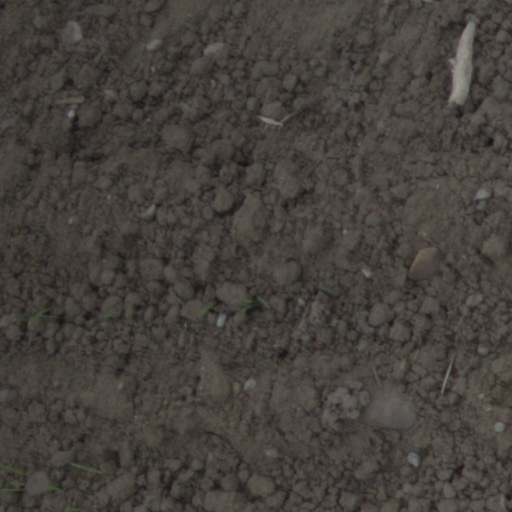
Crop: wheat